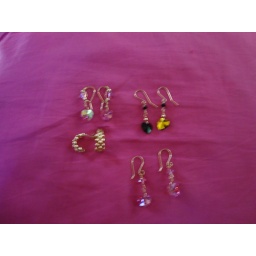
a. hook in 6mm/heart 150. b. black dungling 120. c. glod balls half moon 250. d. pink dungling 120